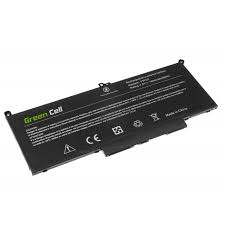
Waste category: battery